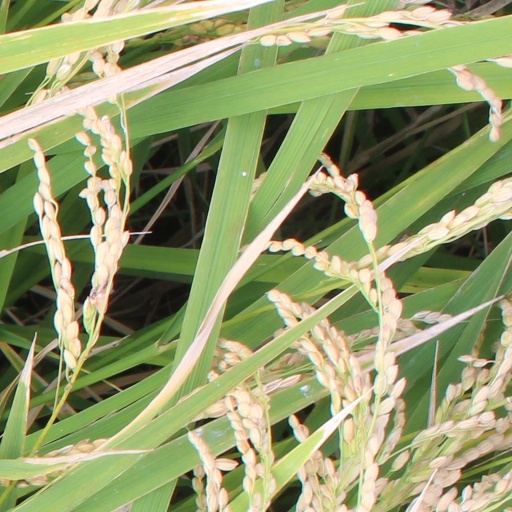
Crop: rice